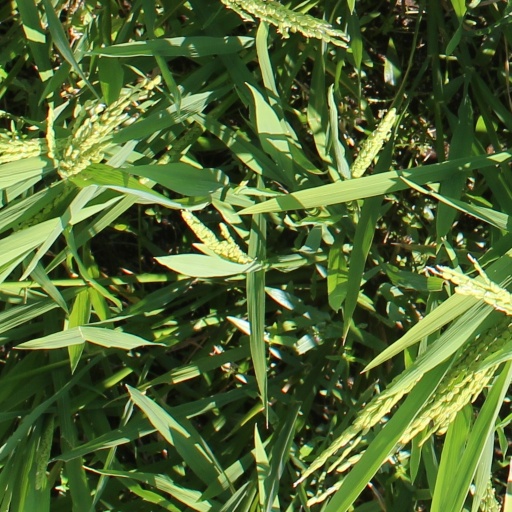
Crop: rice